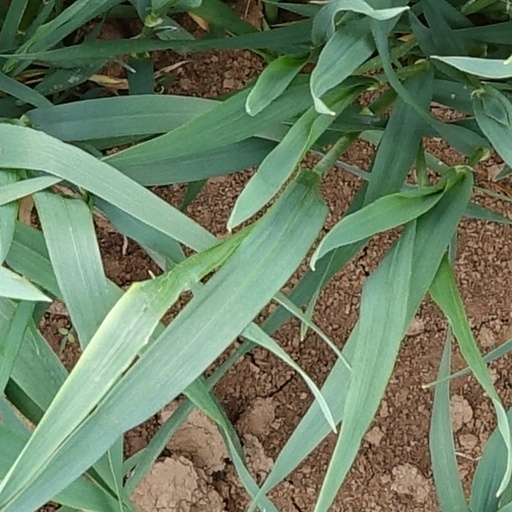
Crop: wheat